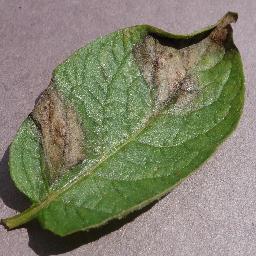
Label: Potato___Late_blight